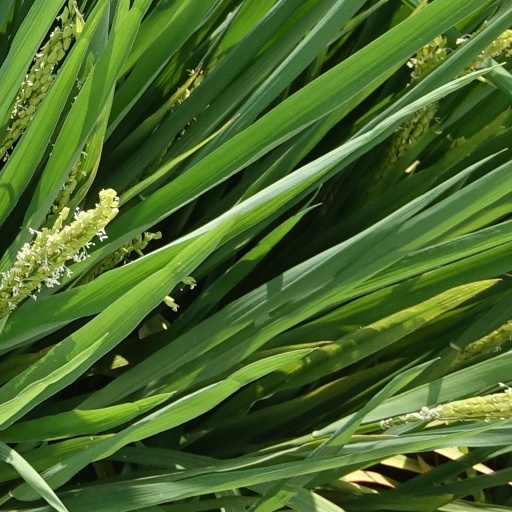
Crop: rice